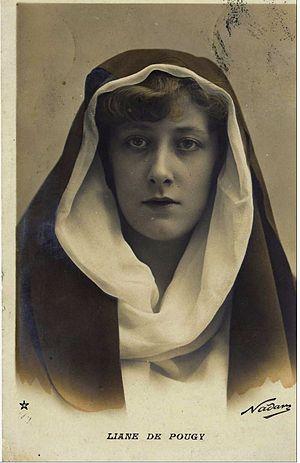
Liane de Pougy avec un voile de religieuse, par Nadar
Anne-Marie Chassaigne, dite Liane de Pougy, épouse d’Armand Pourpe puis, par son second mariage, princesse Ghika, est une danseuse et courtisane française de la Belle Époque, puis religieuse, née à La Flèche le 2 juillet 1869 et morte à Lausanne le 26 décembre 1950.